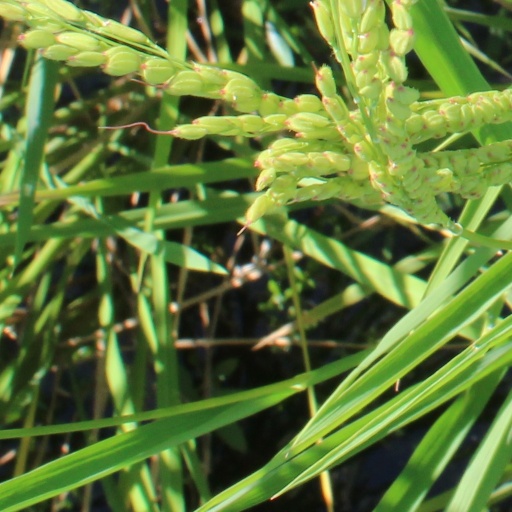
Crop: rice